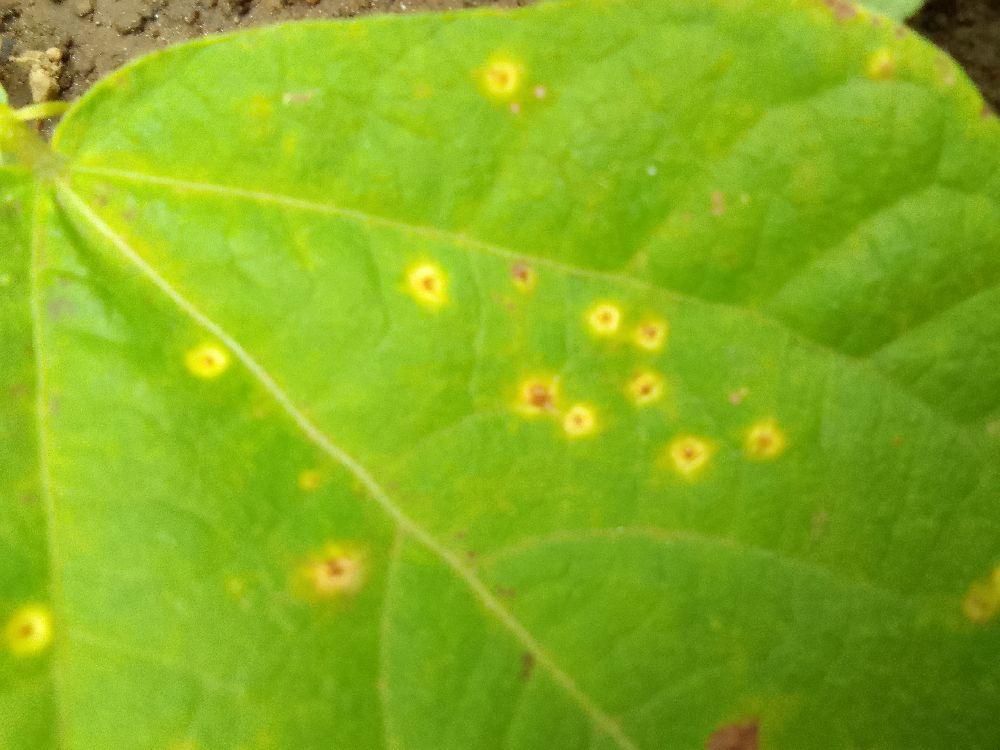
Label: rust